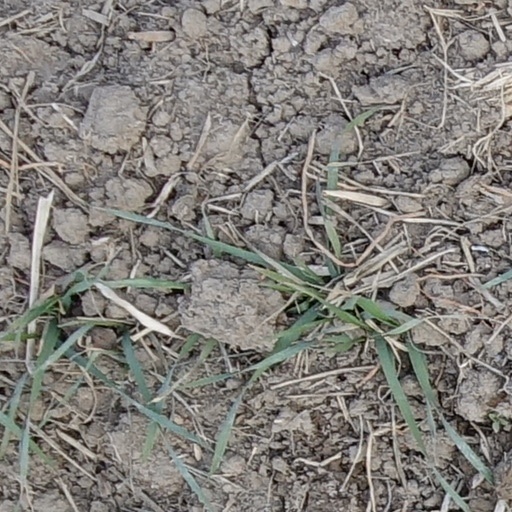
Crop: wheat